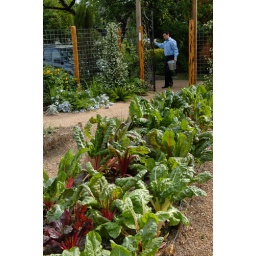
Chard plants and with Danny HArvesting flowers in the background